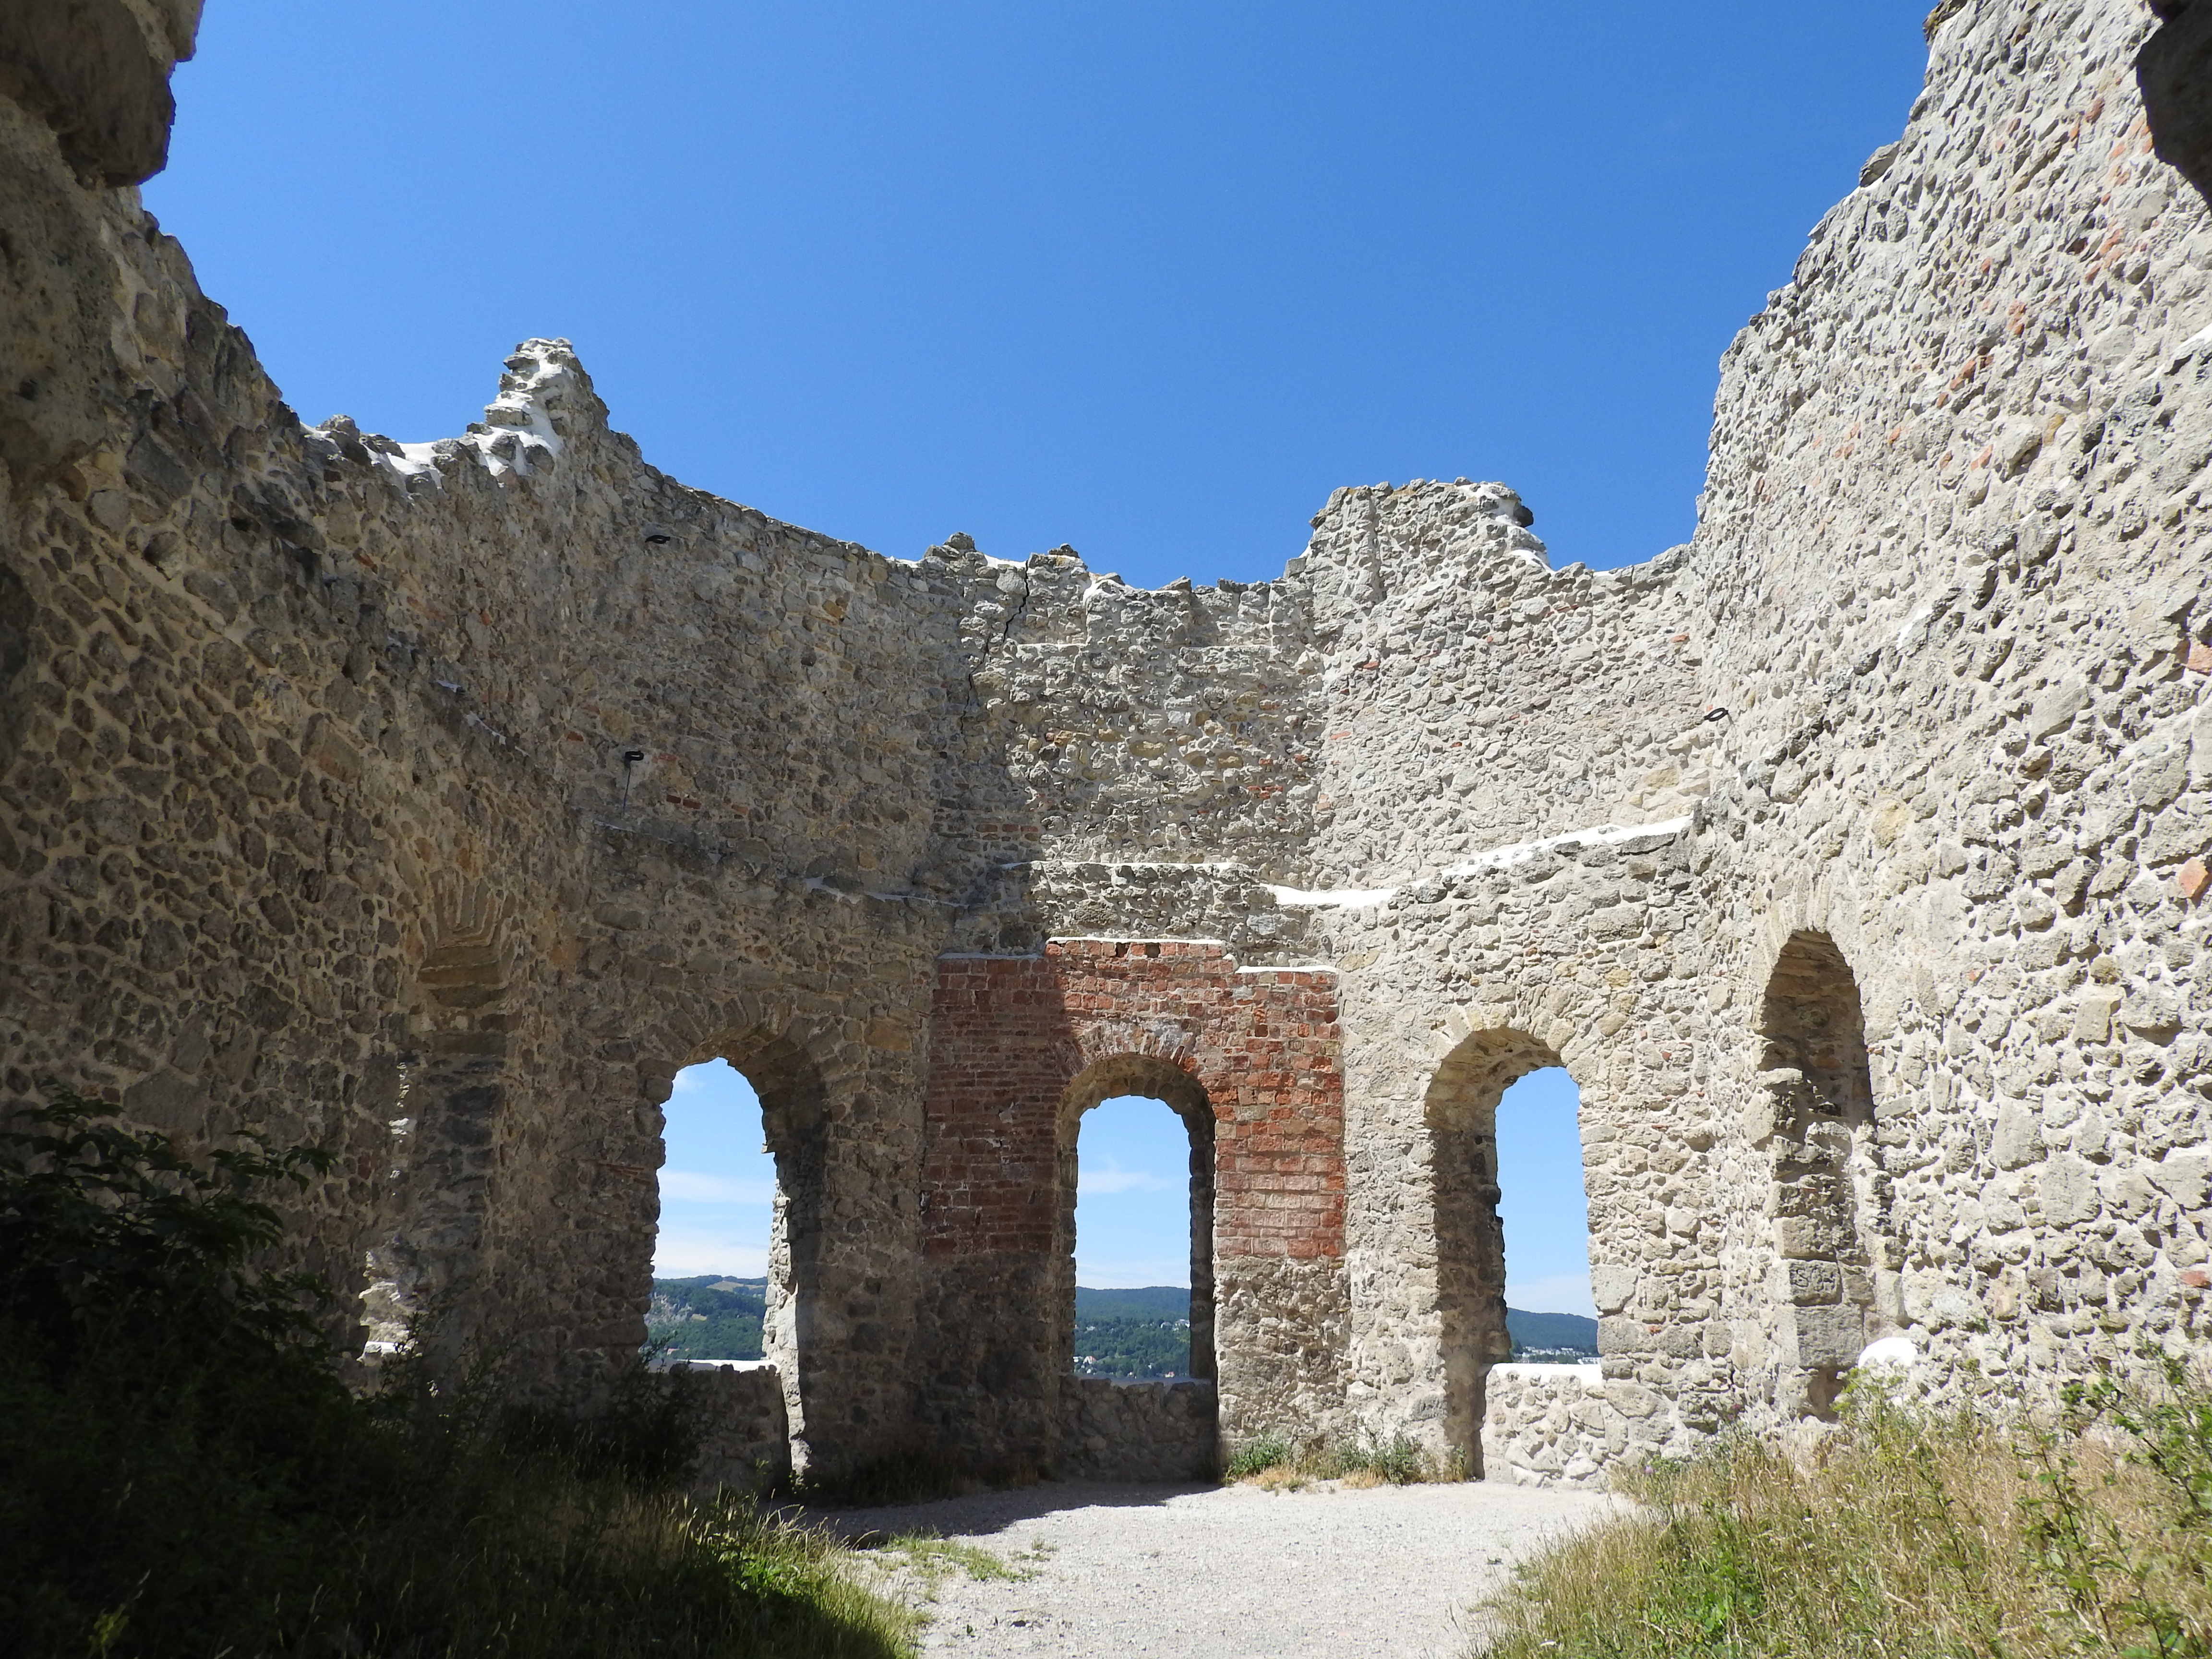
architecture, building, arch, castle, fortification, tourism, place of worship, ruins, monastery, abbey, aqueduct, unesco world heritage site, burgruine, historic site, ancient history, castle of m dling